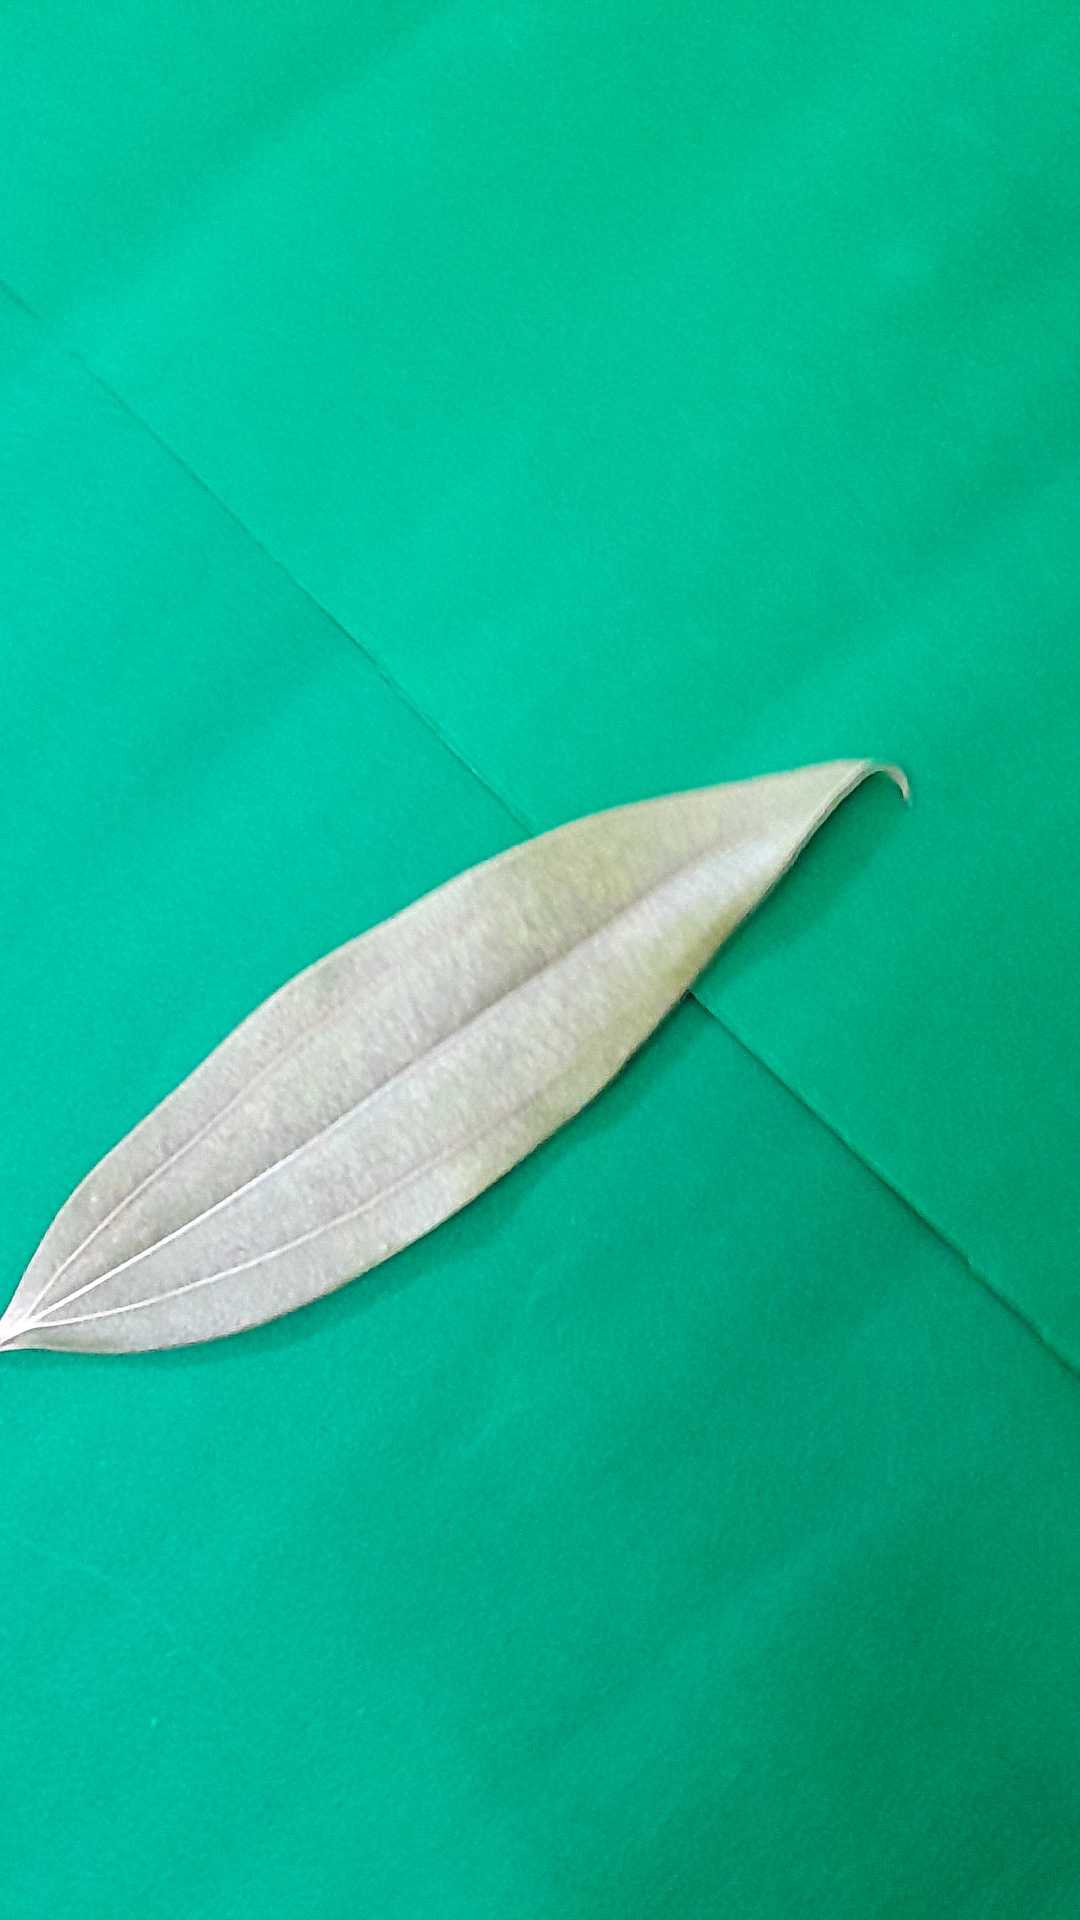
Label: Dry Leaf